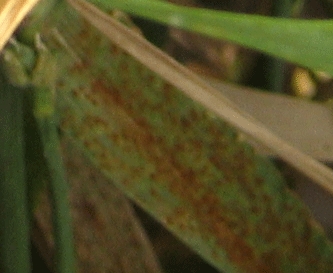
Label: Wheat___Brown_Rust